Piazza Fontana: The Italian Conspiracy

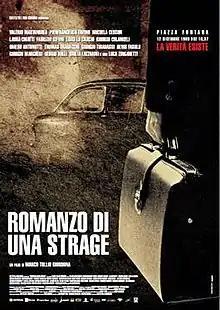

Romanzo di una strage (internationally released as Piazza Fontana: The Italian Conspiracy) is a 2012 Italian historical drama film directed by Marco Tullio Giordana. It is loosely based on the book "Il segreto di Piazza Fontana" by Paolo Cucchiarelli.